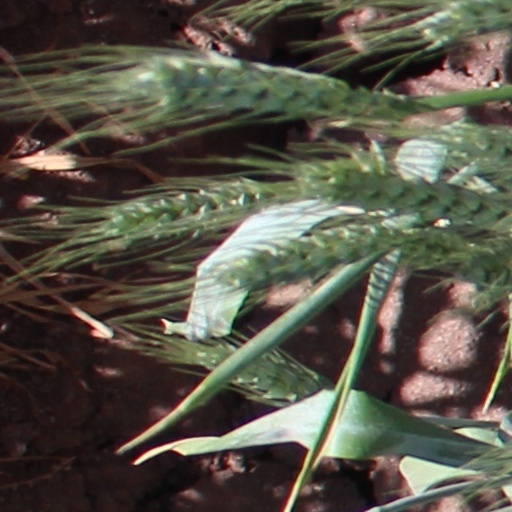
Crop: wheat